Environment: real
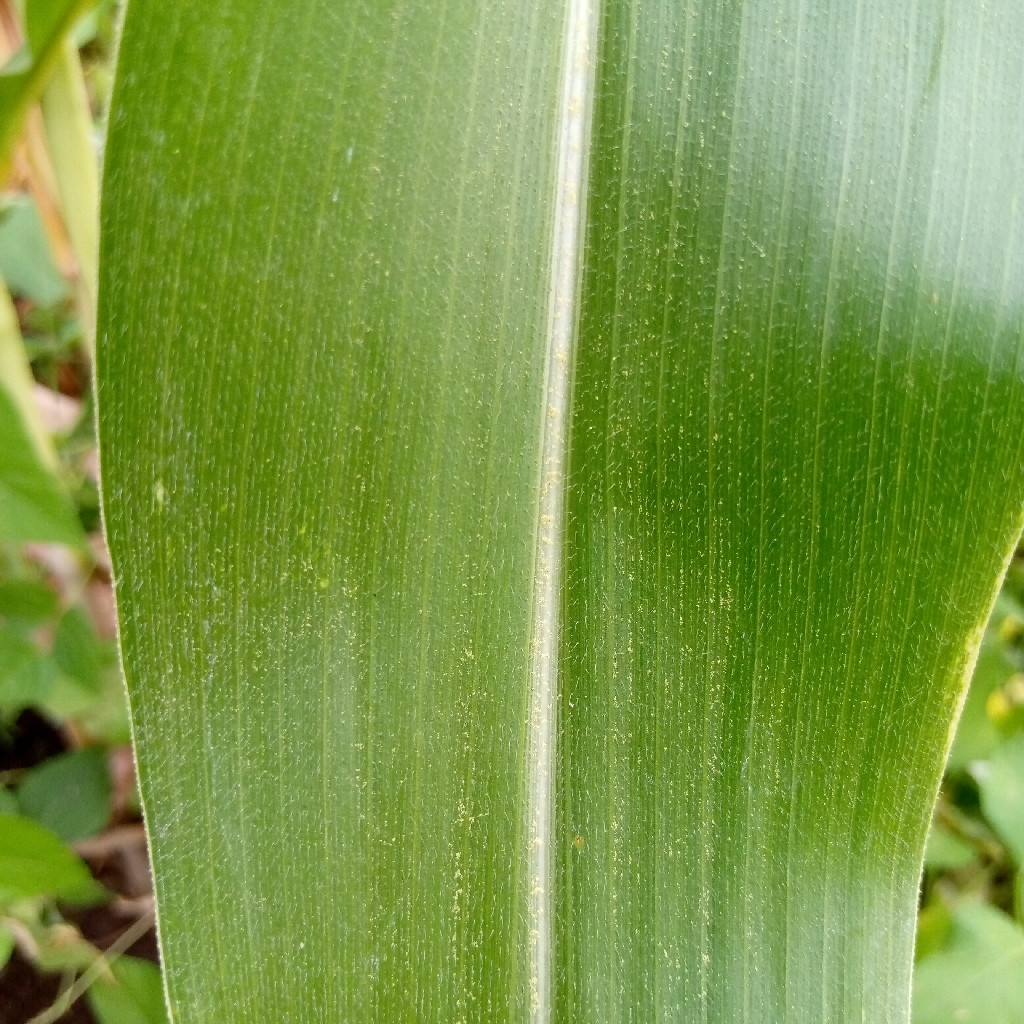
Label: healthy